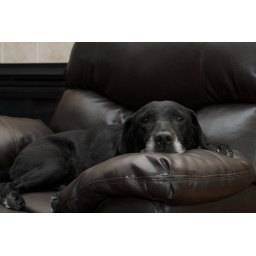
Libby, our 11 year-old black lab making herself comfortable in my easy chair in the living room.